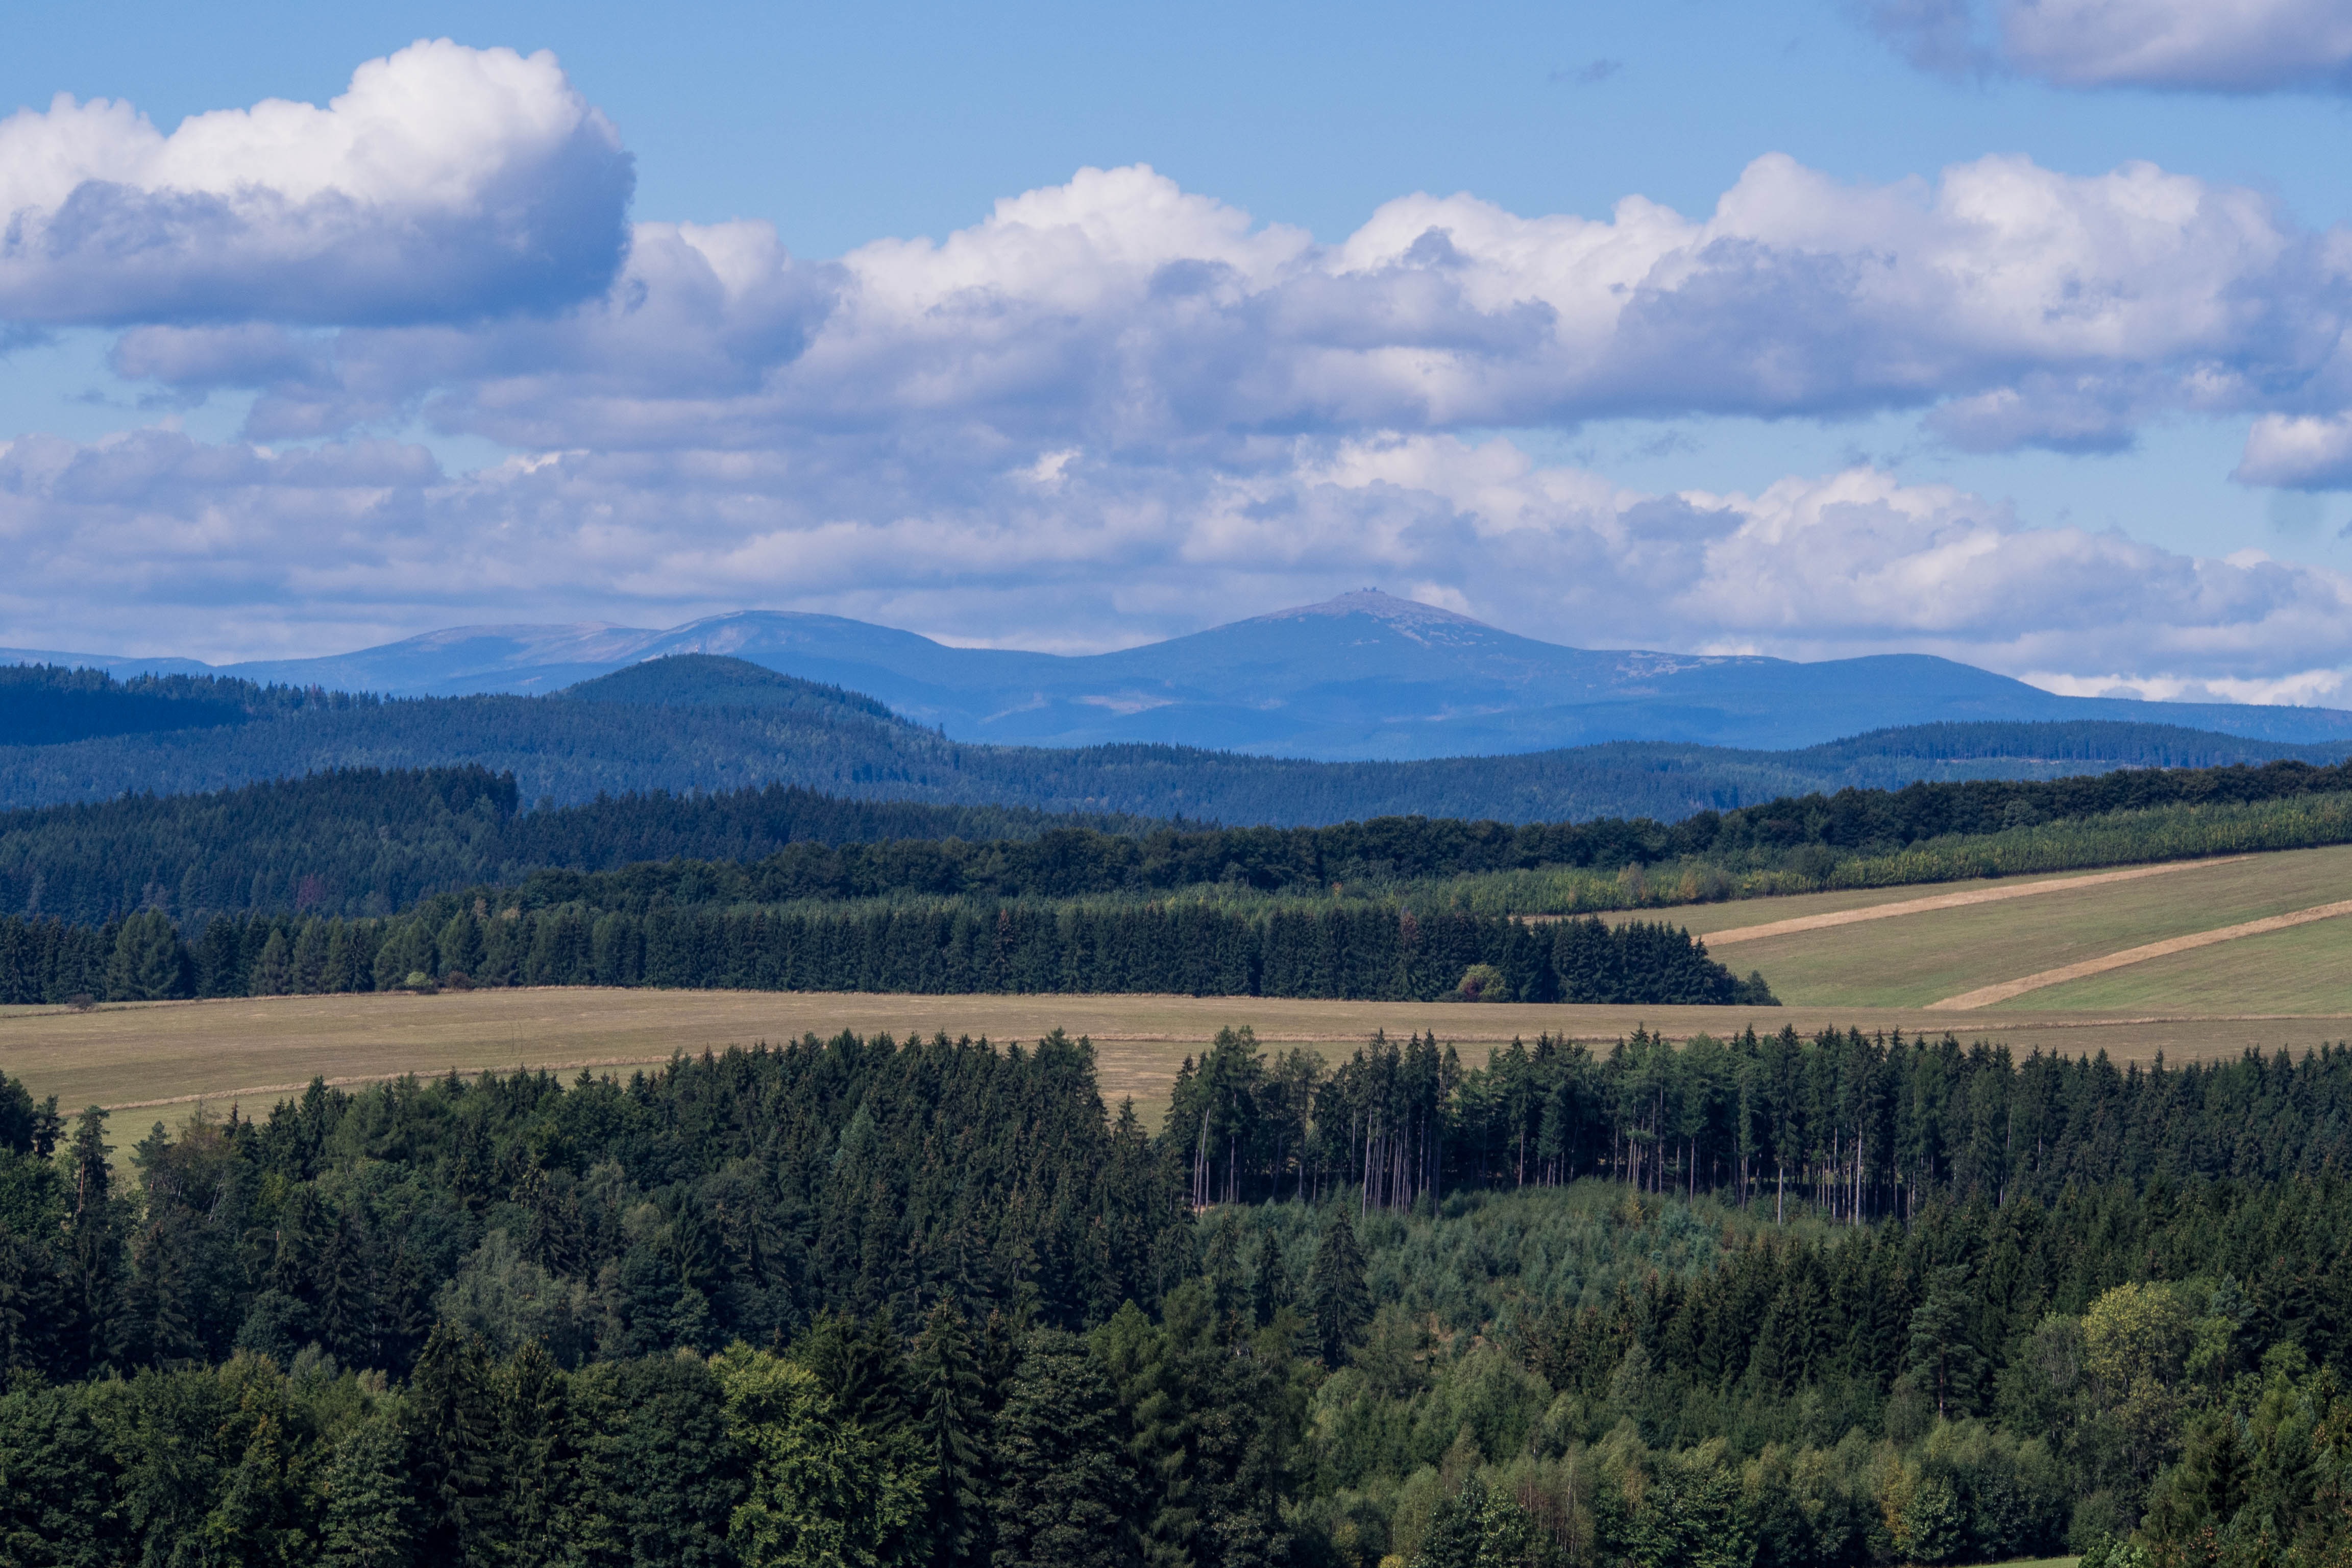
landscape, tree, nature, forest, horizon, wilderness, mountain, cloud, sky, field, meadow, hill, view, valley, mountain range, lookout, heaven, peace, reservoir, plain, clouds, grassland, plateau, habitat, loch, snezka, ecosystem, rural area, the giant mountains, natural environment, geographical feature, atmospheric phenomenon, mountainous landforms